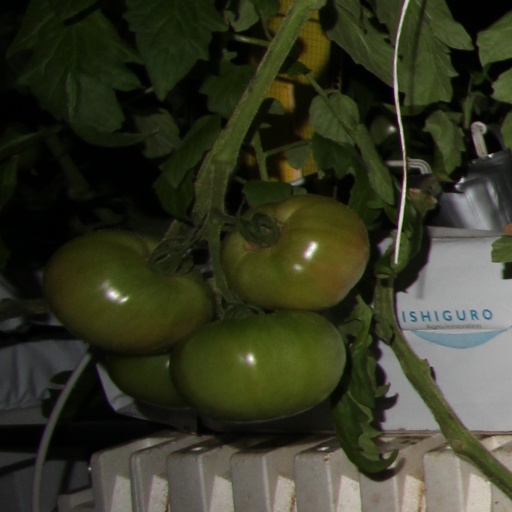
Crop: tomato